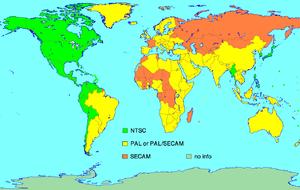
Une série de normes et standards de télévision a été développée pour simplifier l'industrialisation et la diffusion commerciale des téléviseurs puis des appareils vidéo et informatiques; ces accords internationaux définissent les spécifications de compatibilité entre les systèmes et équipements exploités.